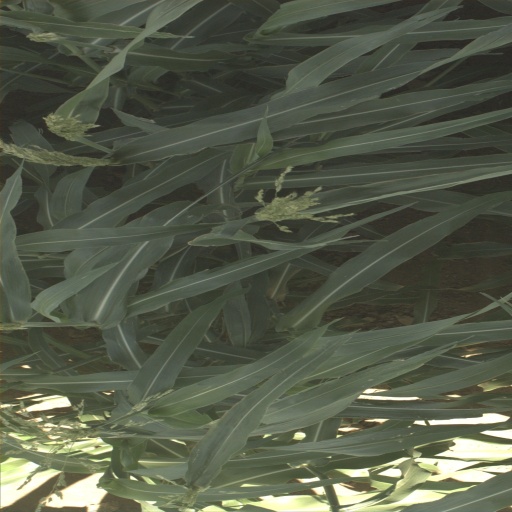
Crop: sorghum